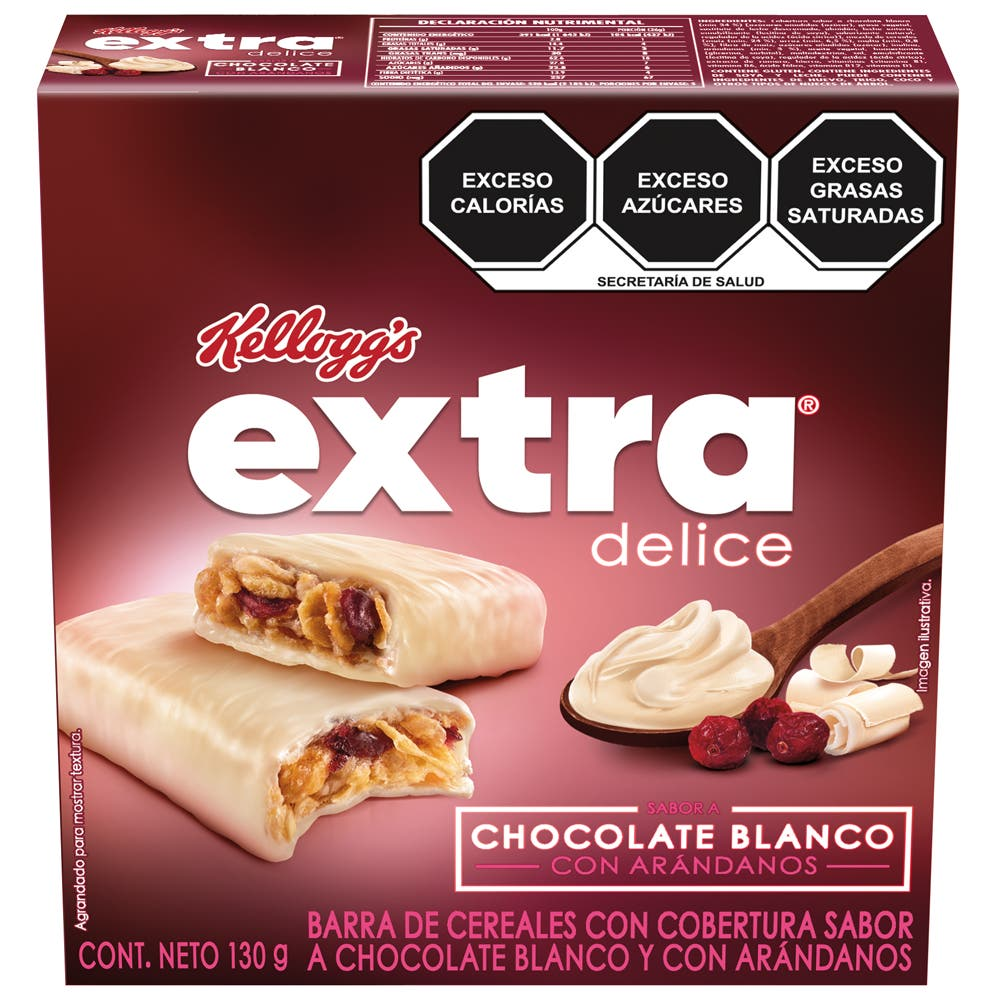
A Kellogg's extra delice white chocolate with blueberries cereal bar in a 130-grams cardboard carton